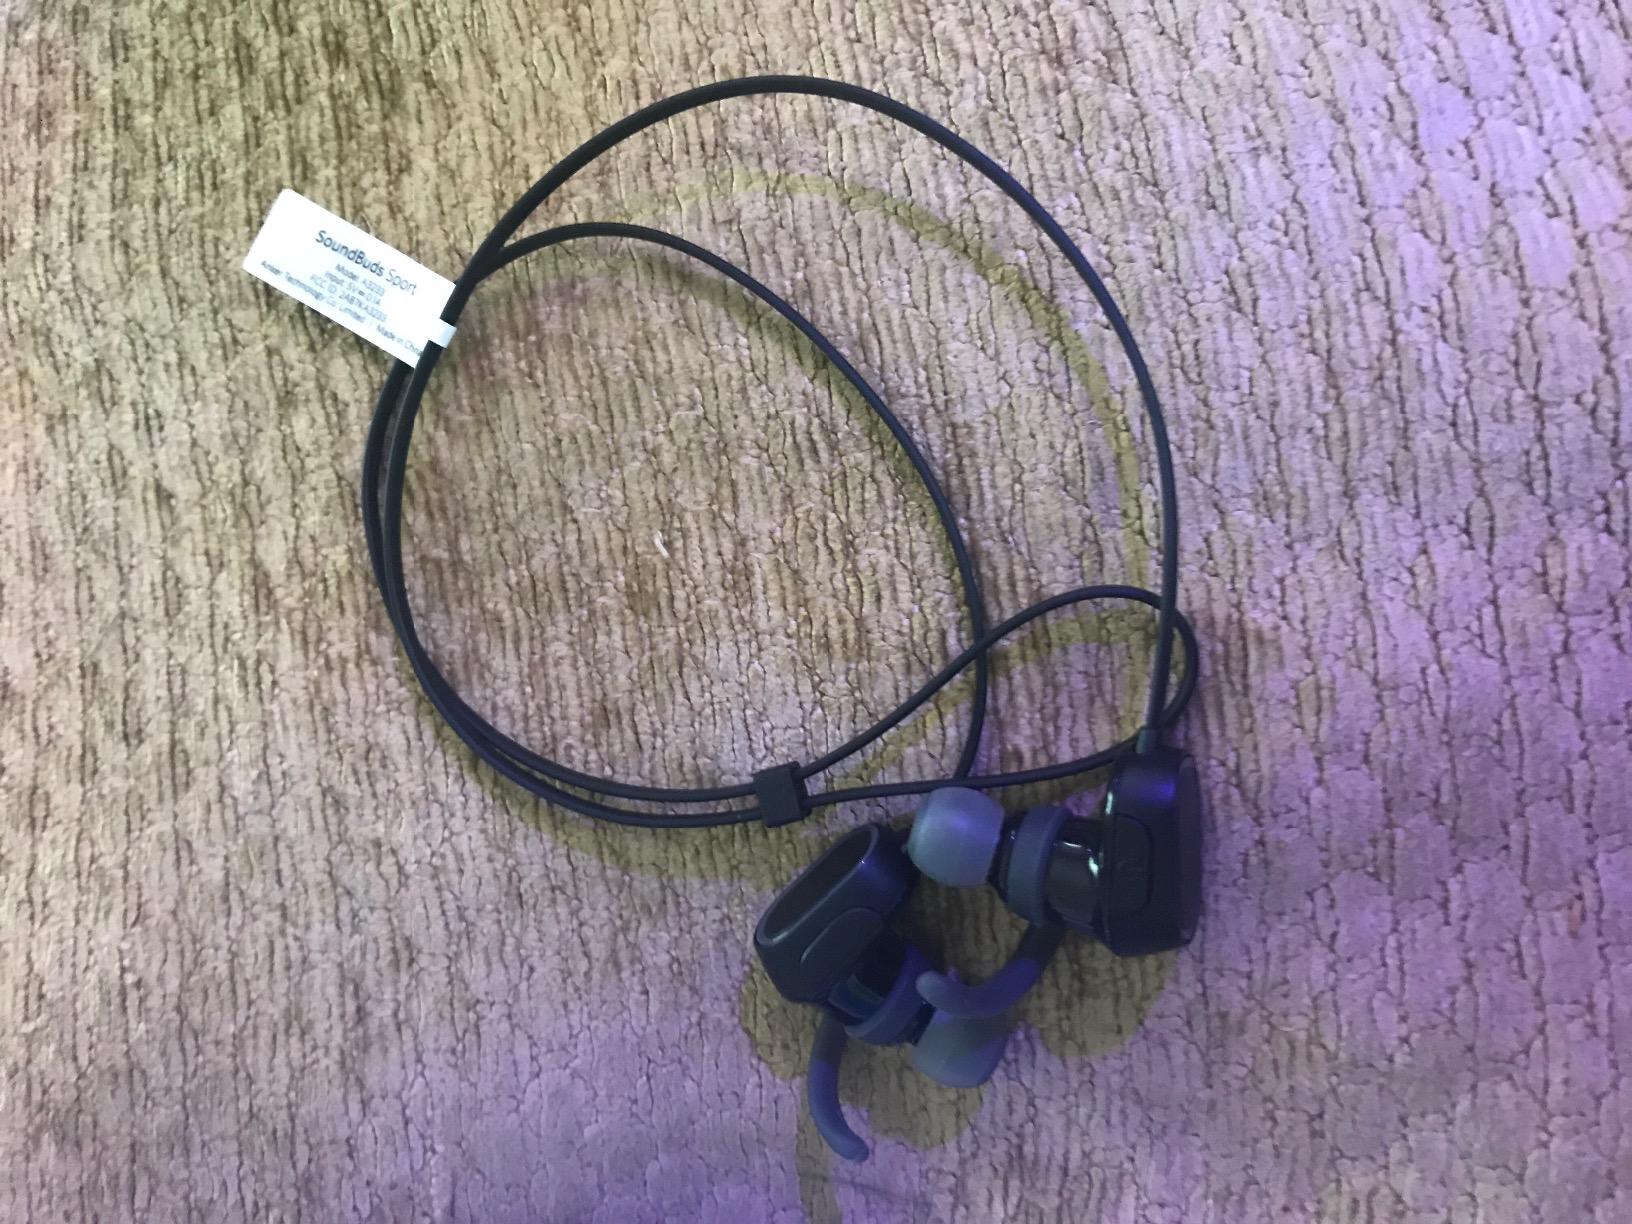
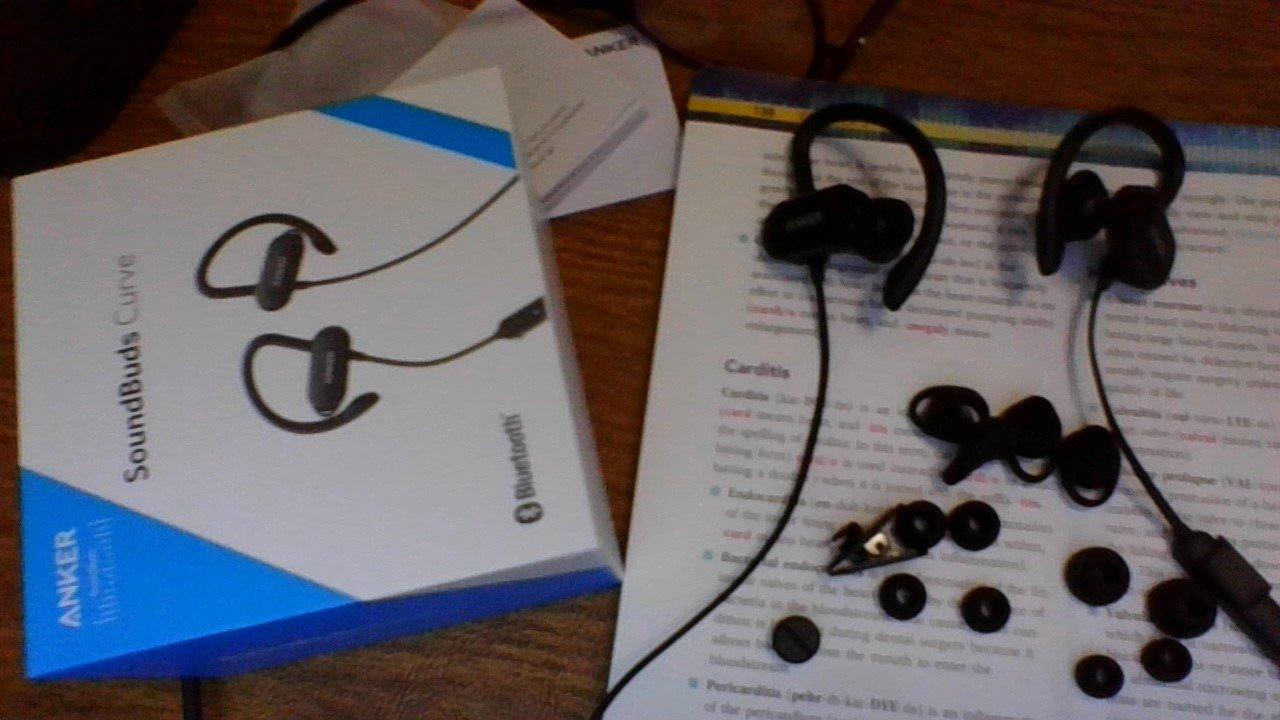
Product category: headphones
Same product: no